Kherson

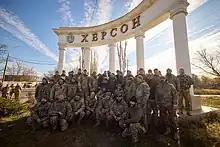

A "City Profile", part of the SCORE (Social Cohesion and Reconciliation) "Ukraine 2021" project funded by USAID, the United Nations Development Programme (UNDP), and the European Union, concluded that "more than 80% of citizens in Kherson city feel their locality is a good place to live, work, and raise a family". This was despite a low level of trust in the local authorities in whom corruption was perceived to be high. It also found that, while more inclined to express support for co-operation with Russia than for membership of the EU, "citizens in Kherson feel attached to their Ukrainian identity".